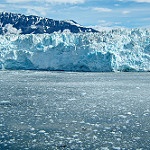
Label: glacier